Murders of Sumarti Ningsih and Jesse Lorena

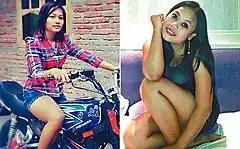
Sumarti Ningsih and Jesse Lorena

Sumarti Ningsih was found dead, and Seneng Mujiasih near death, on November 1, 2014, in a luxurious one-bedroom apartment in Wan Chai, Hong Kong. Mujiasih, who was pronounced dead shortly after being found, also used the name Jesse Lorena Ruri. The apartment was rented by Rurik George Caton Jutting, who was convicted of and sentenced to life imprisonment for their murders on 8 November 2016.